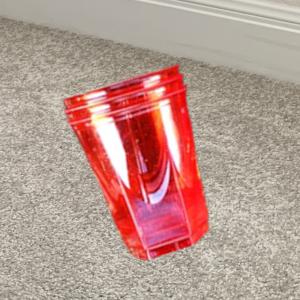
Label: cups